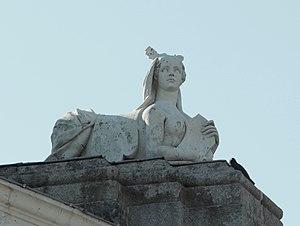
La Puerta de Hierro est un monument de style baroque classiciste, datant de la seconde moitié du XVIIIᵉ siècle et sis dans la banlieue nord-ouest de Madrid, en Espagne, aux environs du mont du Pardo. Ce portail monumental, qui servait autrefois d’entrée à un coteau de chasse royal, se dresse actuellement au centre d’une enclave herbue, aménagée en jardin, qu’enserrent les bretelles des autoroutes A-6 et M-30, ce qui la rend difficile d’accès.